Speculum (medicine)

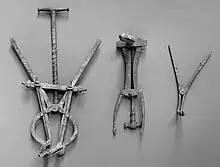
Three types of ancient Roman specula c. 50 AD.

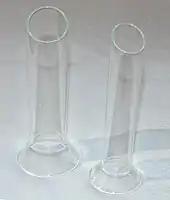
Two cylindrical-shaped glass specula

Vaginal and anal specula were used by the ancient Greeks and Romans, and speculum artifacts have been found in Pompeii. The modern vaginal speculum, developed by J. Marion Sims, consists of a hollow cylinder with a rounded end that is divided into two hinged parts, somewhat like the beak of a duck. This speculum is inserted into the vagina to dilate it for examination of the vagina and cervix.